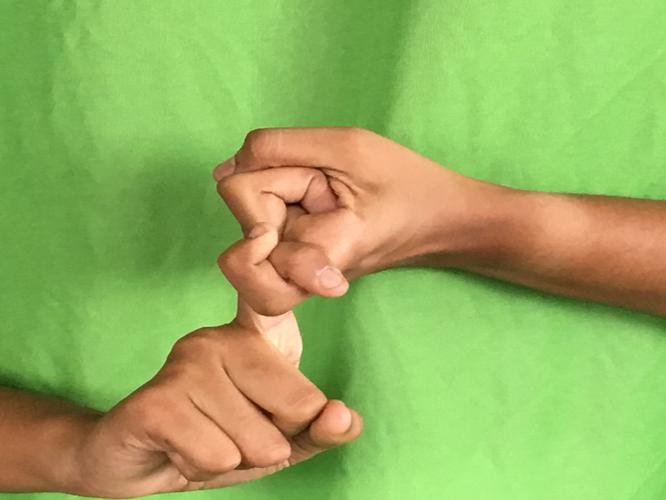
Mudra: Pasha
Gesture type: double_hand